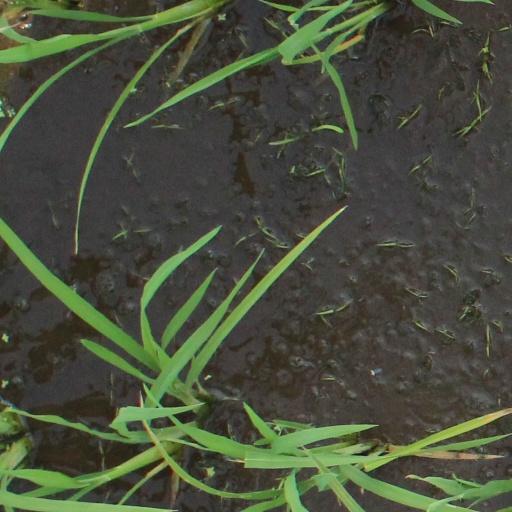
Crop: rice